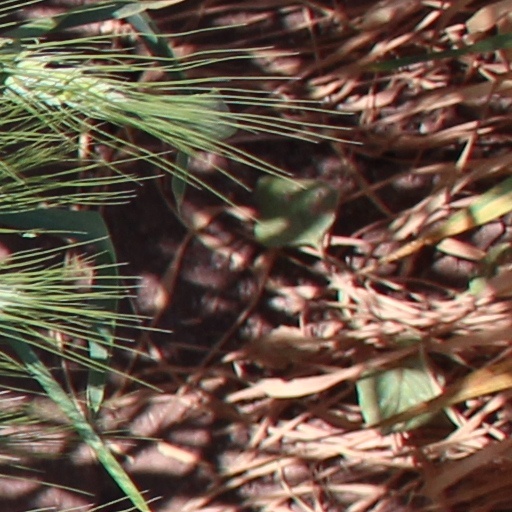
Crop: wheat